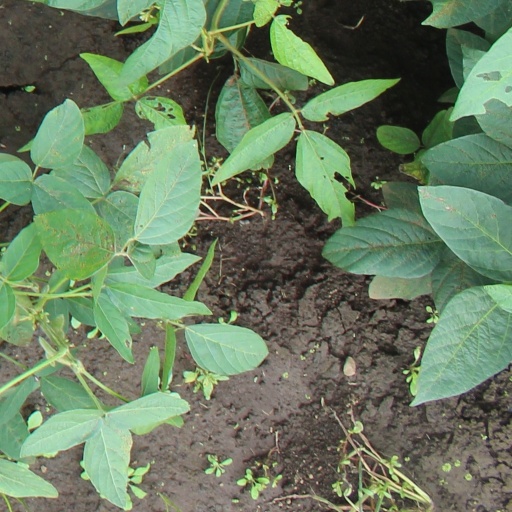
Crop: soybean